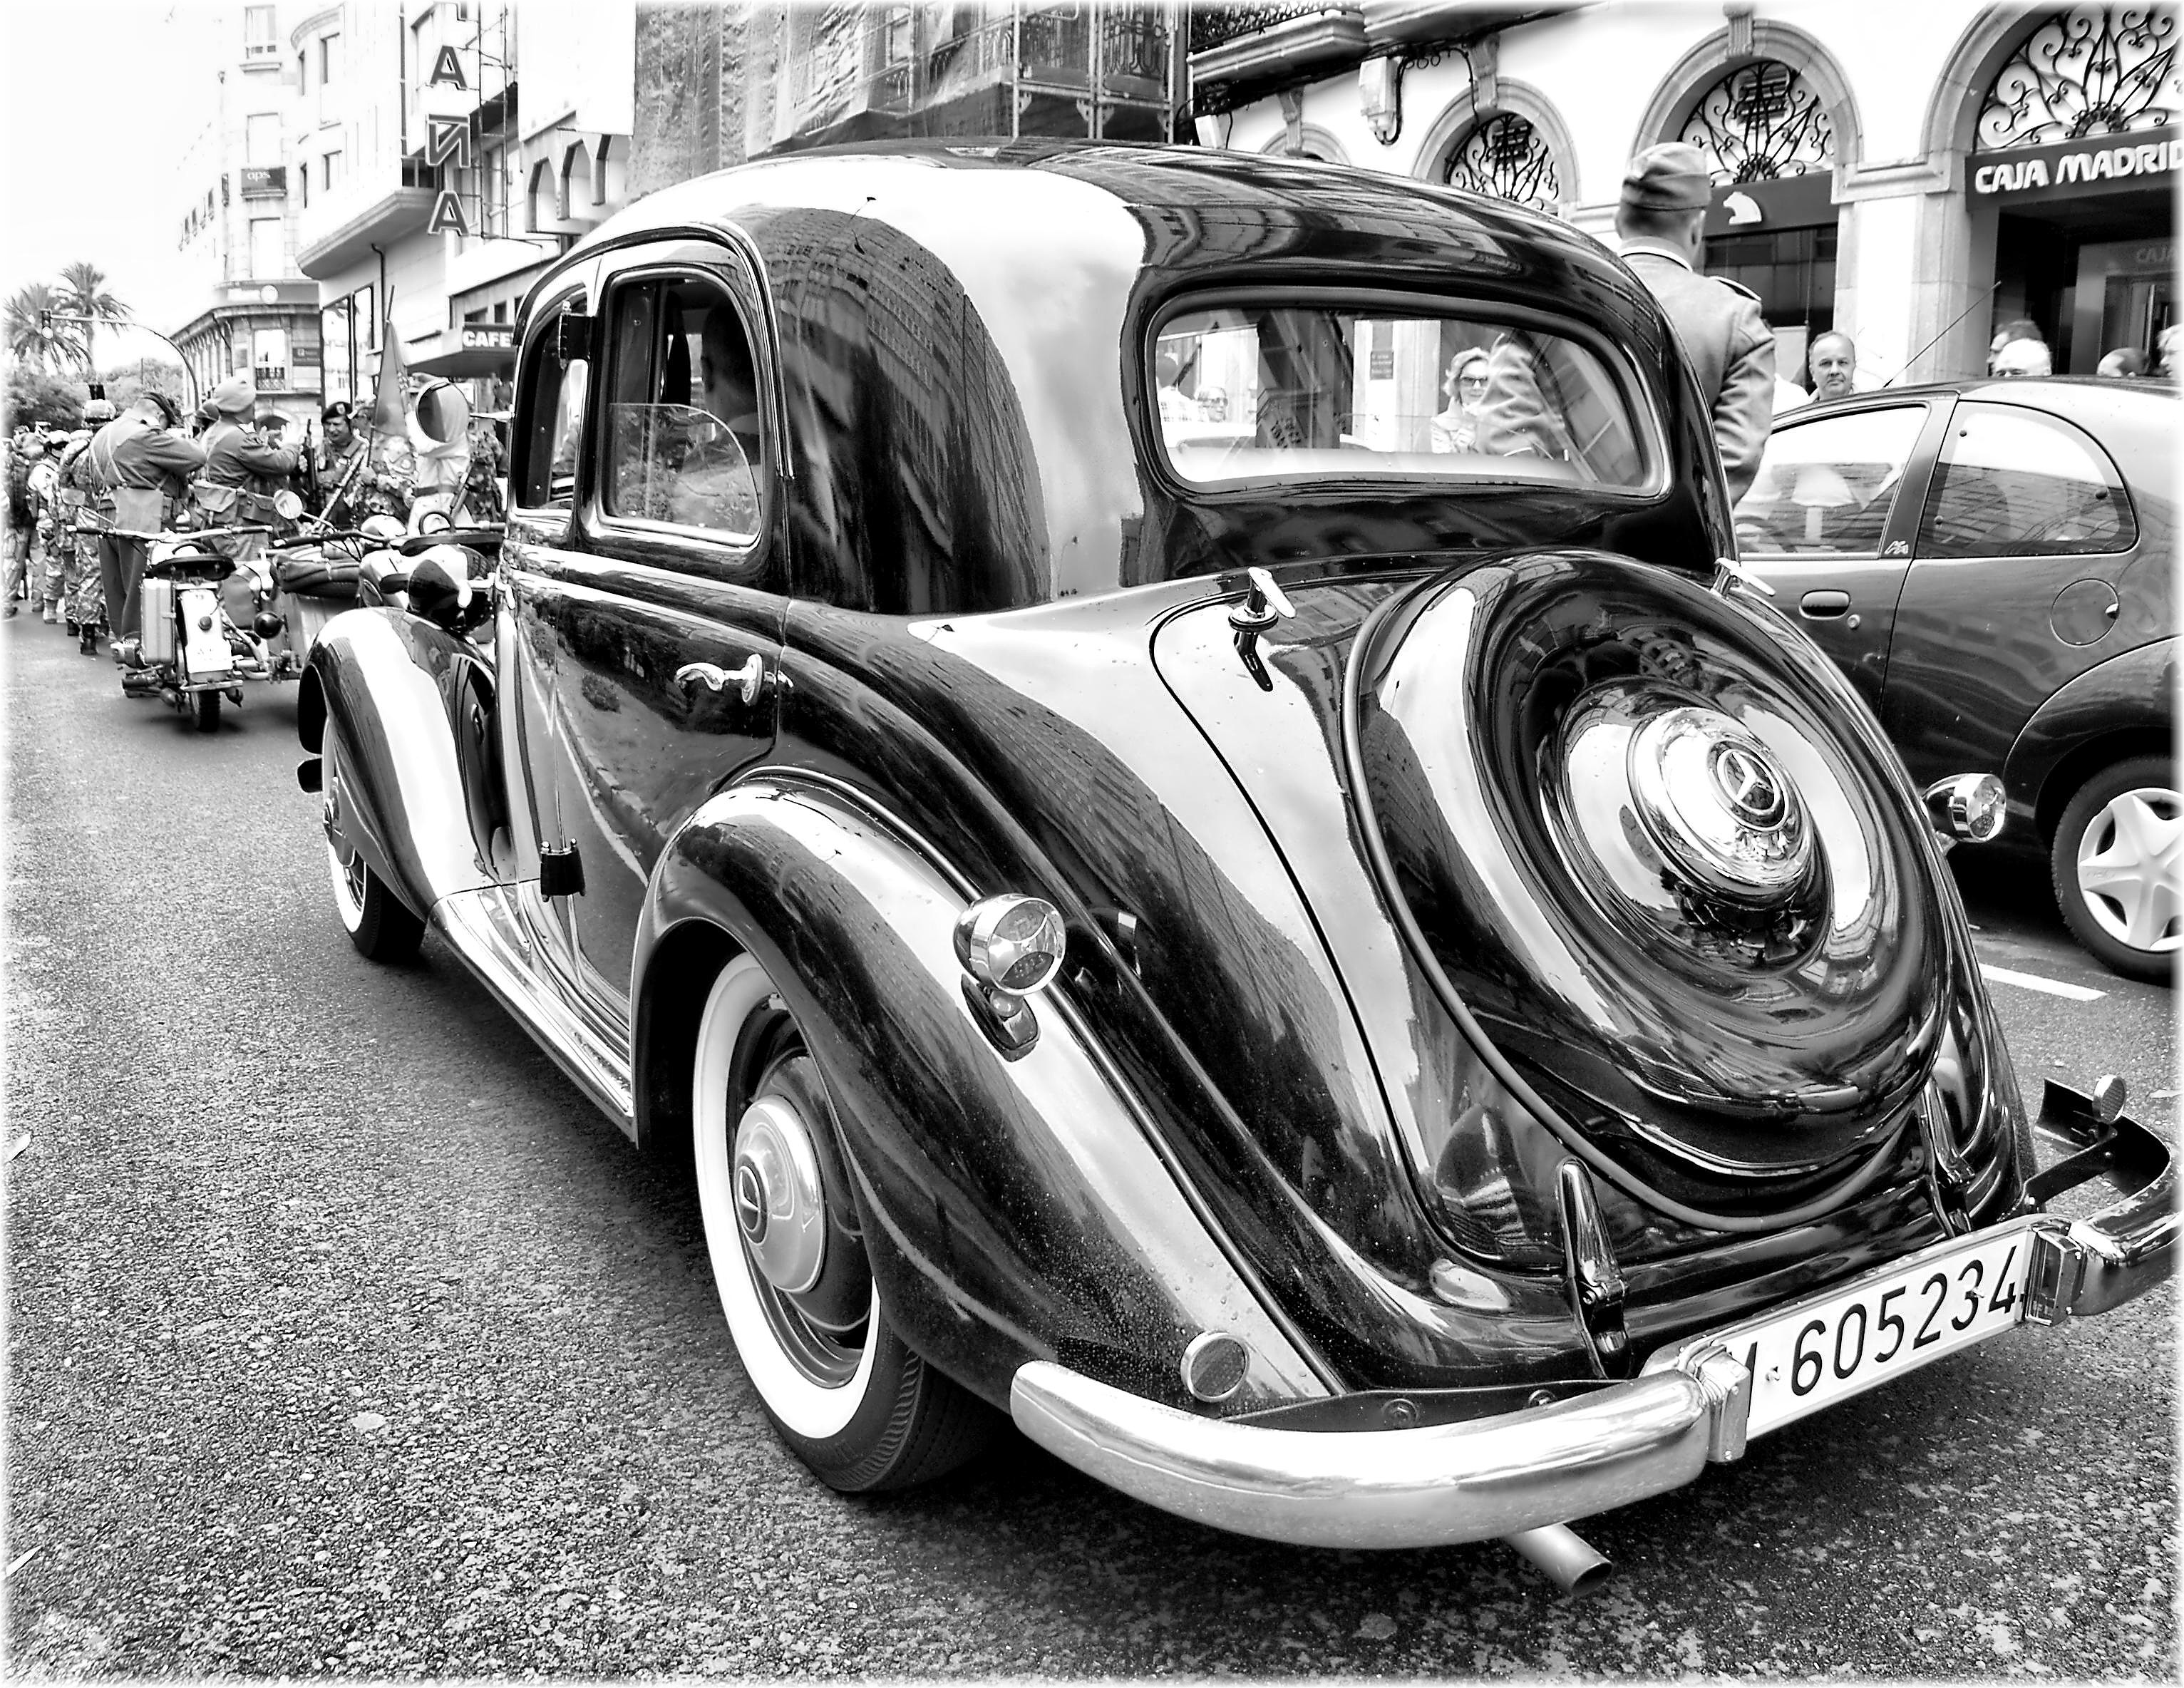
car, wheel, europe, vehicle, motor vehicle, vintage car, bw, spain, sedan, europa, galicia, blancoynegro, acorua, mercedes, mercedes benz, bn, espana, monocromo, corua, galiza, vehiculos, maquinas, coches, lacoruna, recreacionhistorica, antique car, land vehicle, automobile make, automotive design, luxury vehicle, mid size car, bmw 501